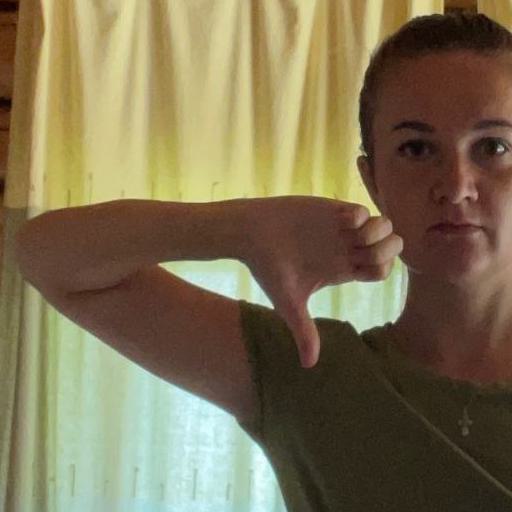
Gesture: dislike